Mihai Răduț

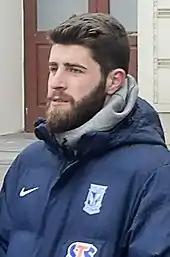
Răduț with Lech Poznań in 2017

Mihai Cosmin Răduț (born 18 March 1990) is a Romanian professional footballer who plays as a midfielder.